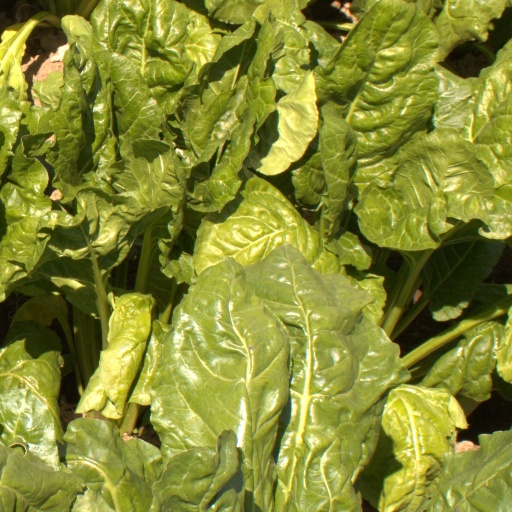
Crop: sugar beet